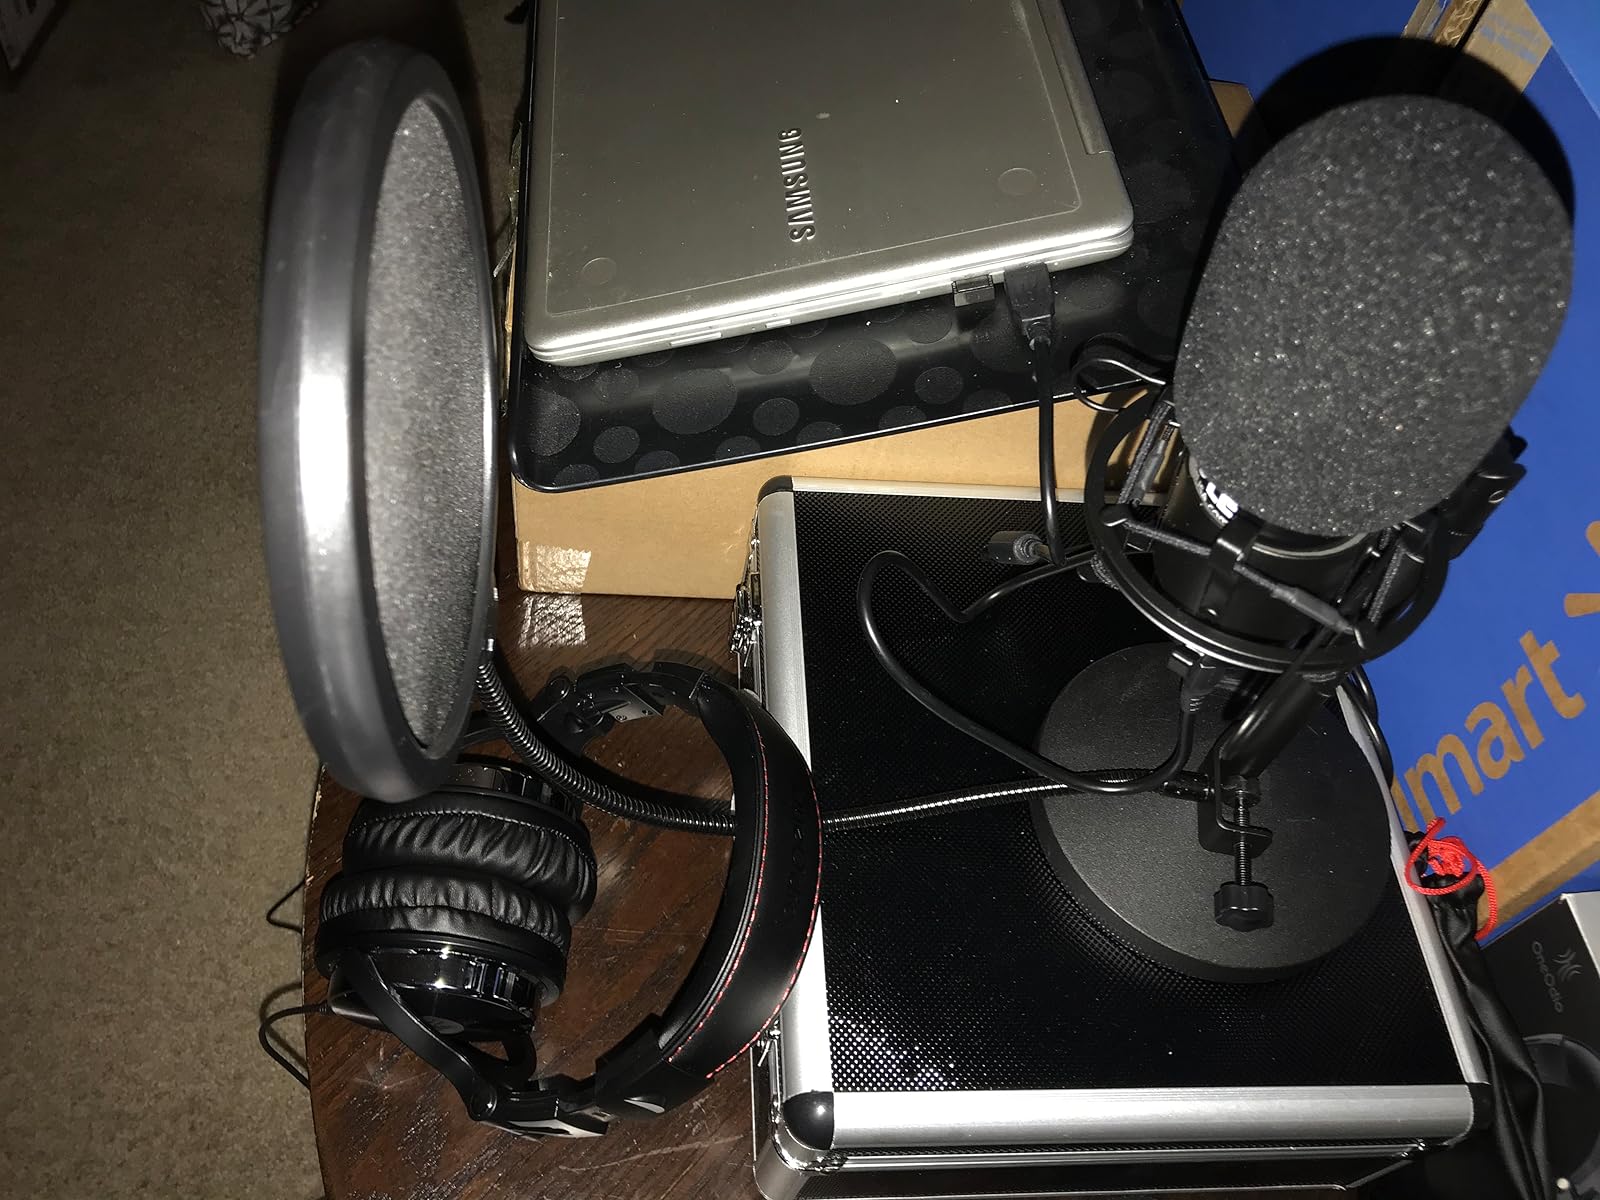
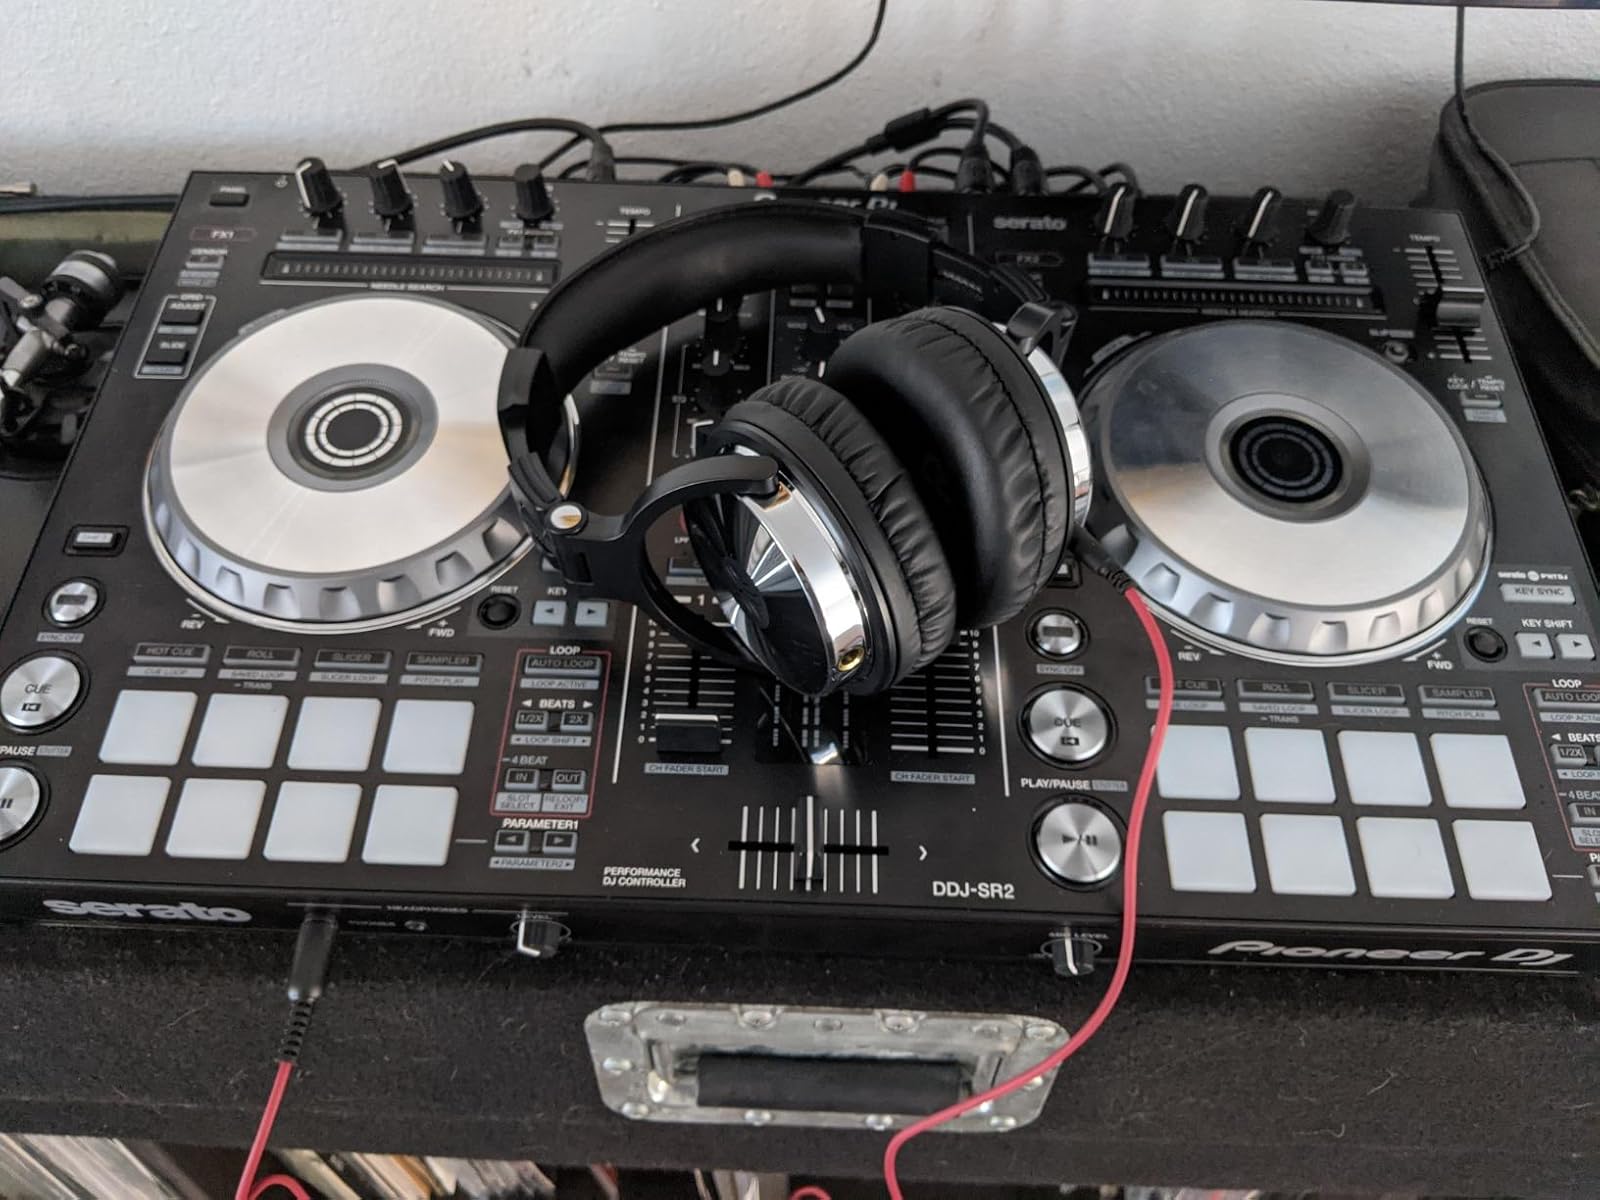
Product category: headphones
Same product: yes